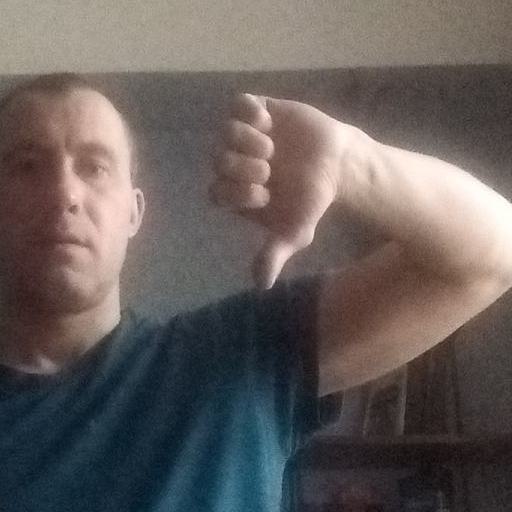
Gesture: dislike